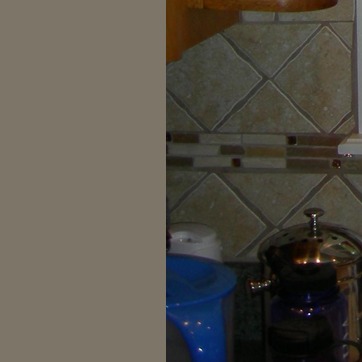
Material: tile